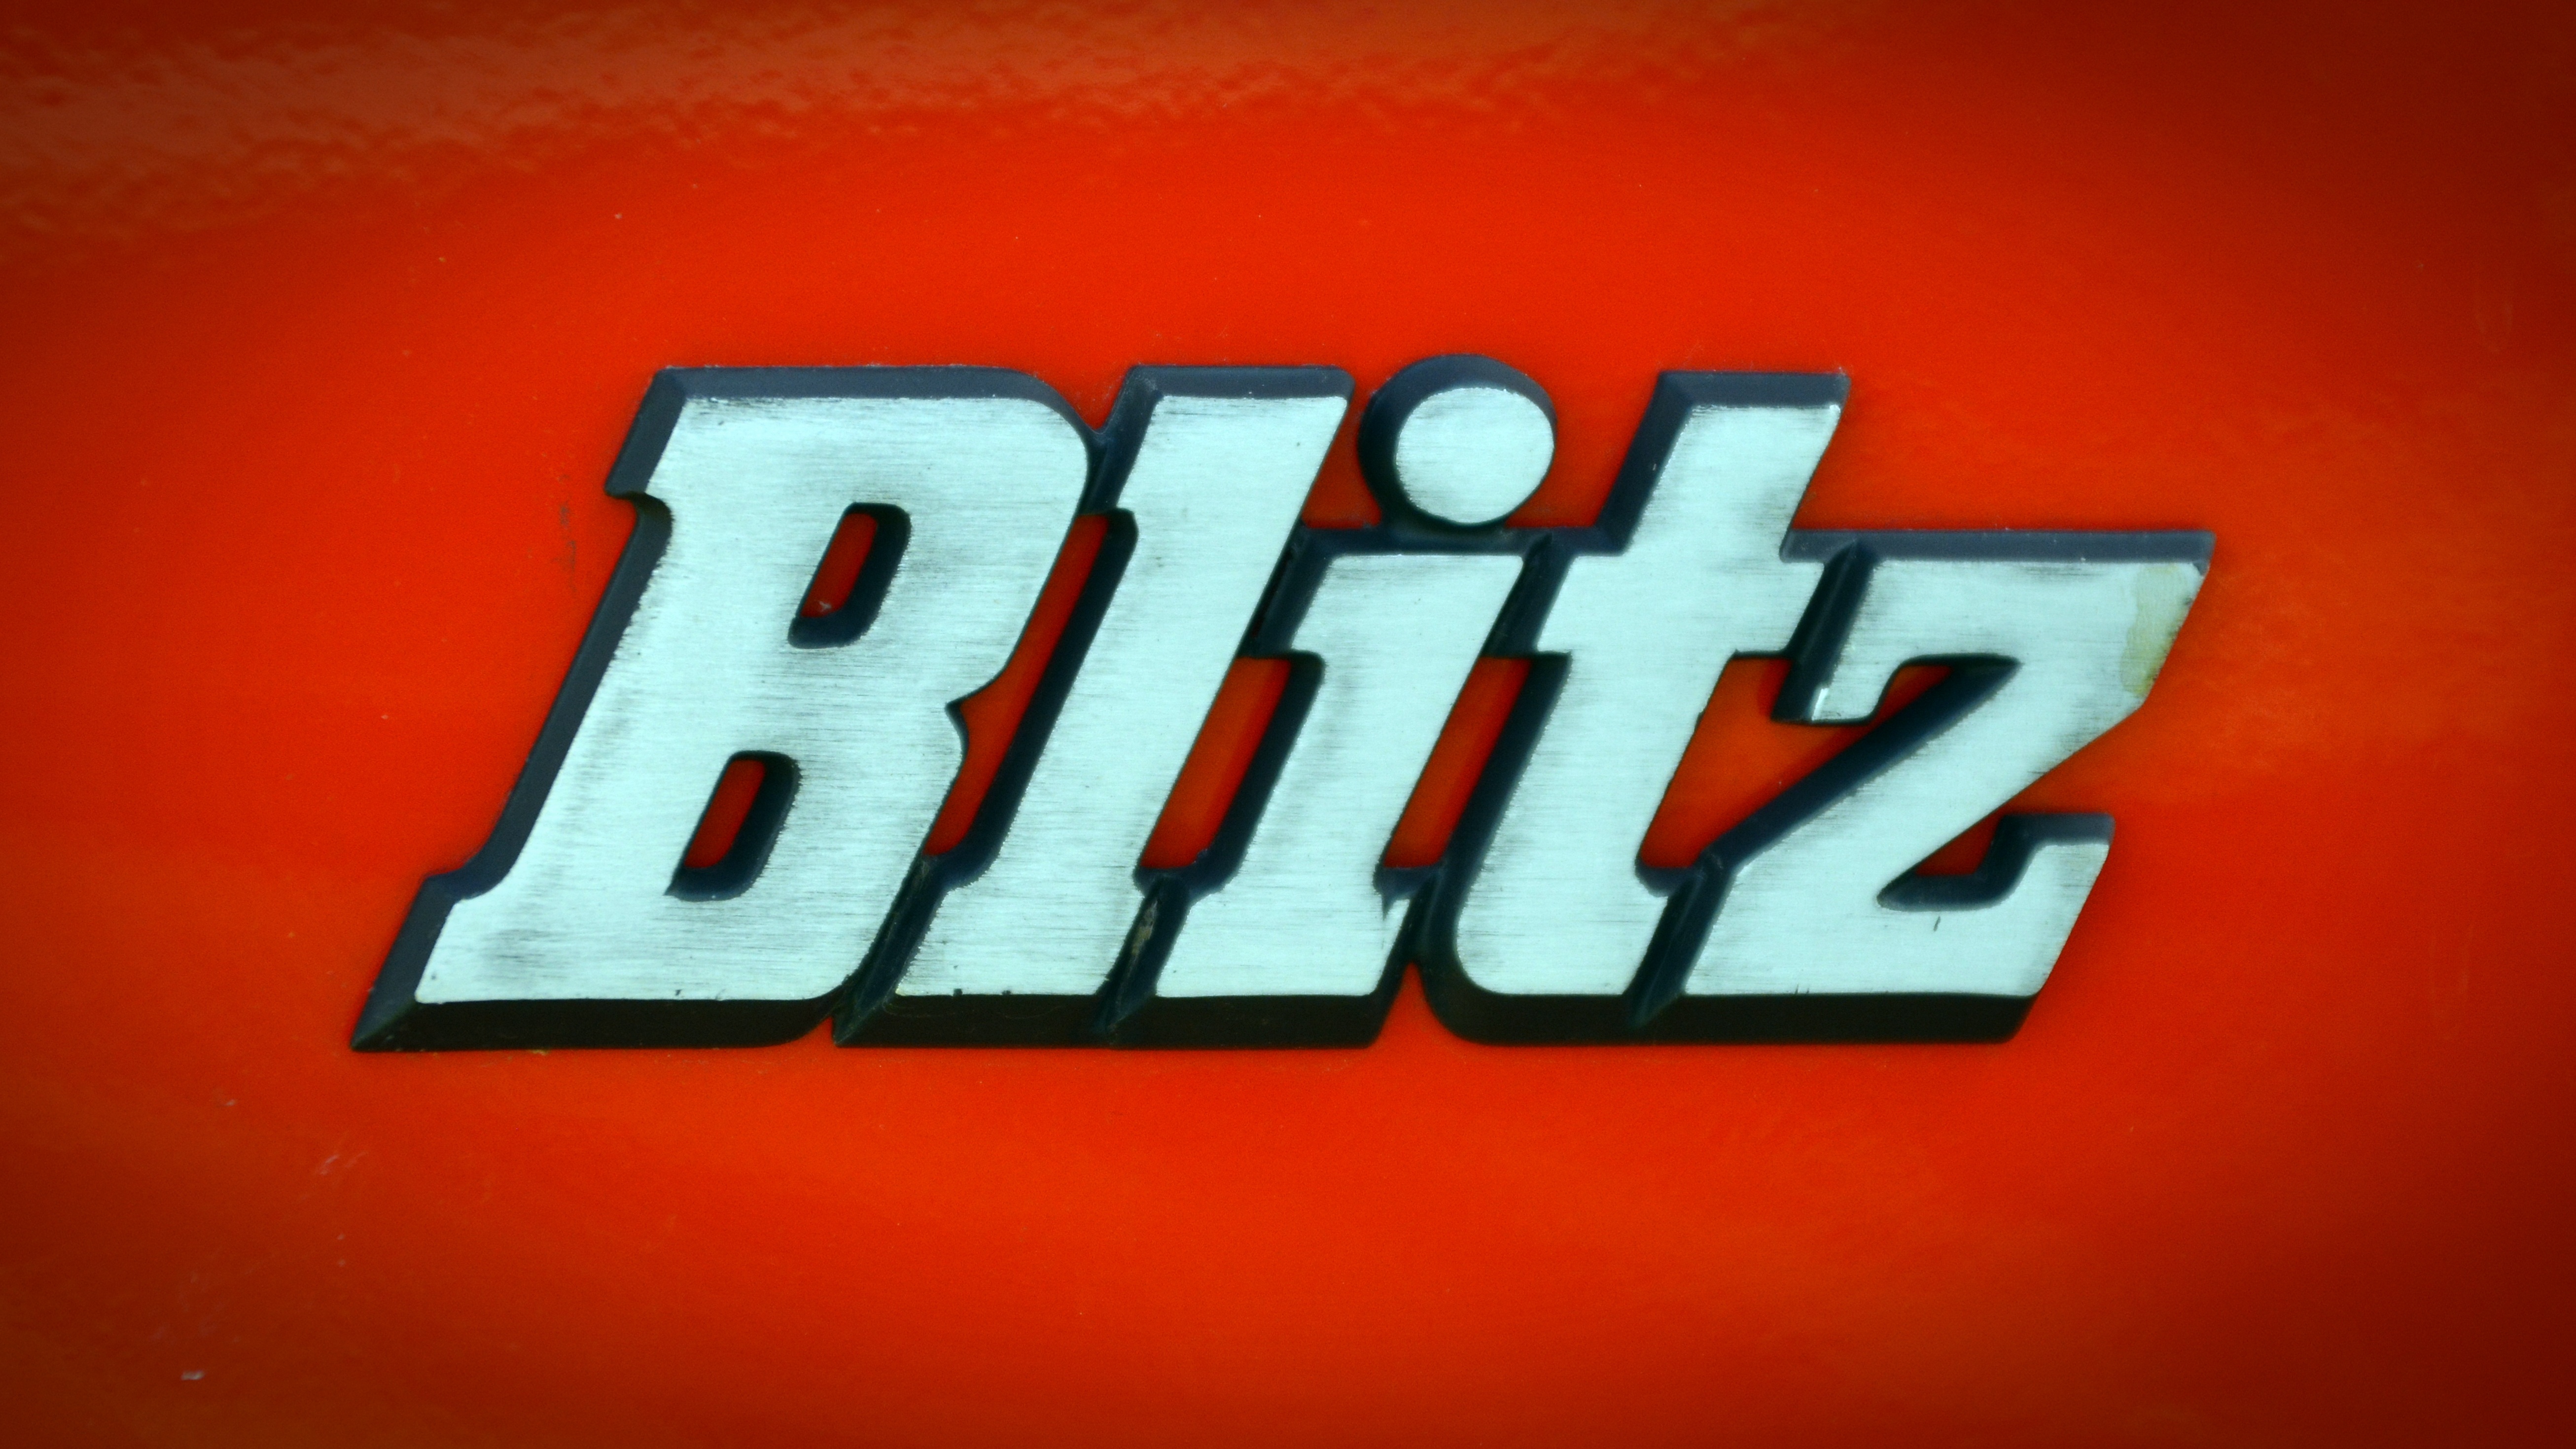
number, sign, symbol, signage, label, neon sign, brand, font, flash, logo, text, trademark, opel, characters, feature, automotive exterior, vehicle registration plate